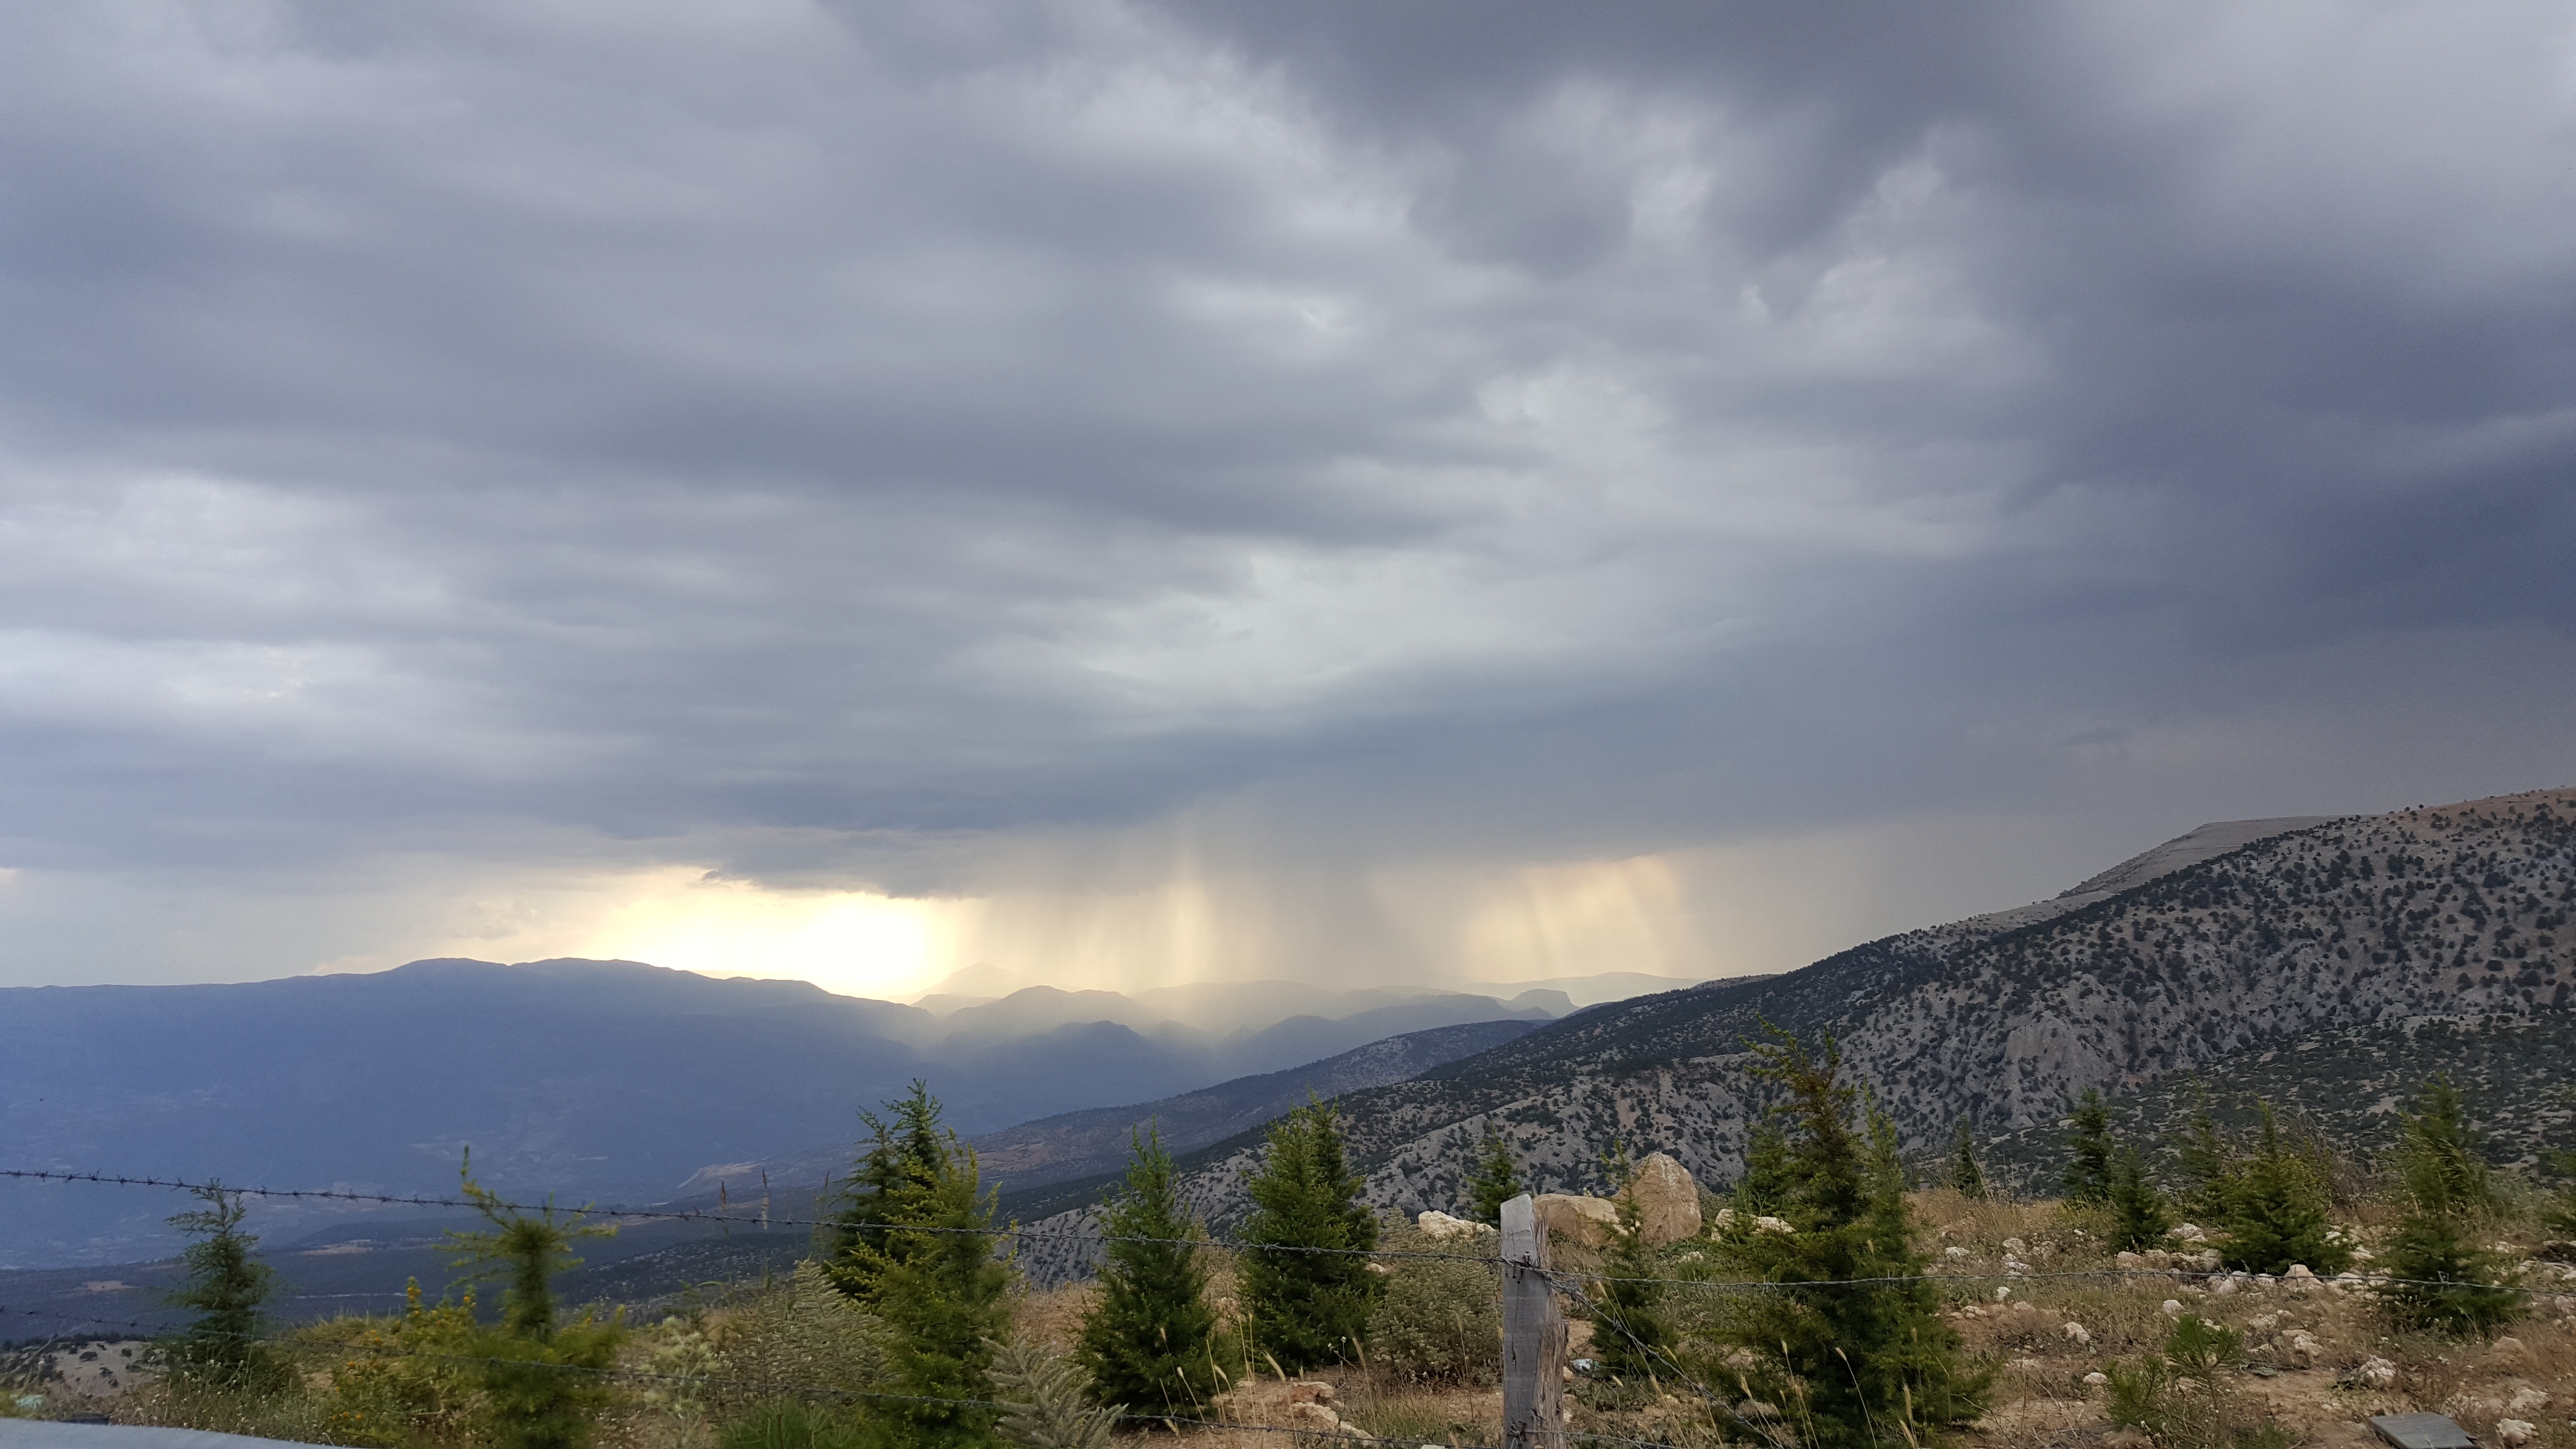
landscape, tree, nature, wilderness, mountain, snow, cloud, sky, morning, hill, valley, mountain range, weather, ridge, plateau, meteorological phenomenon, atmospheric phenomenon, mountainous landforms